Kanika Banerjee

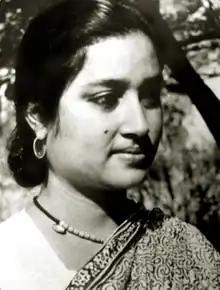
Kanika Banerjee

Kanika Banerjee, also known as Kanika Bandopadhyay (12 October 1924 – 5 April 2000) was a famous Bengali singer known for performing Rabindra Sangeet. She frequently performed on All India Radio Kolkata and at institutions across India, Europe, and America. With over 300 gramophone records, she was praised for her distinct voice and ability to express the subtle emotions in Tagore’s songs while staying true to the notes.